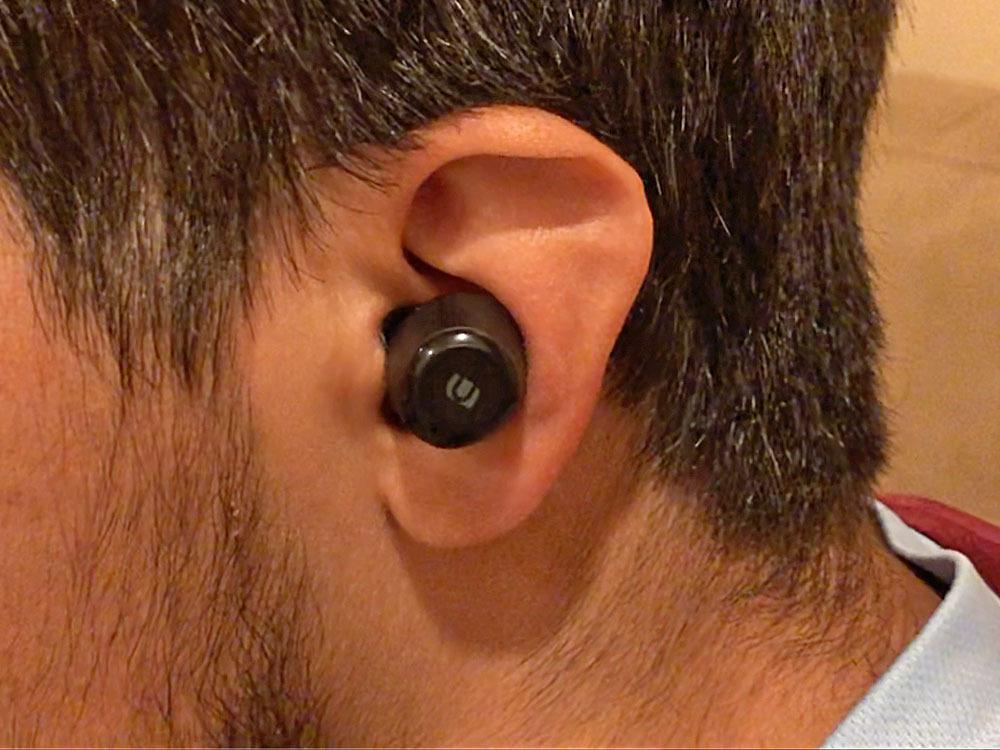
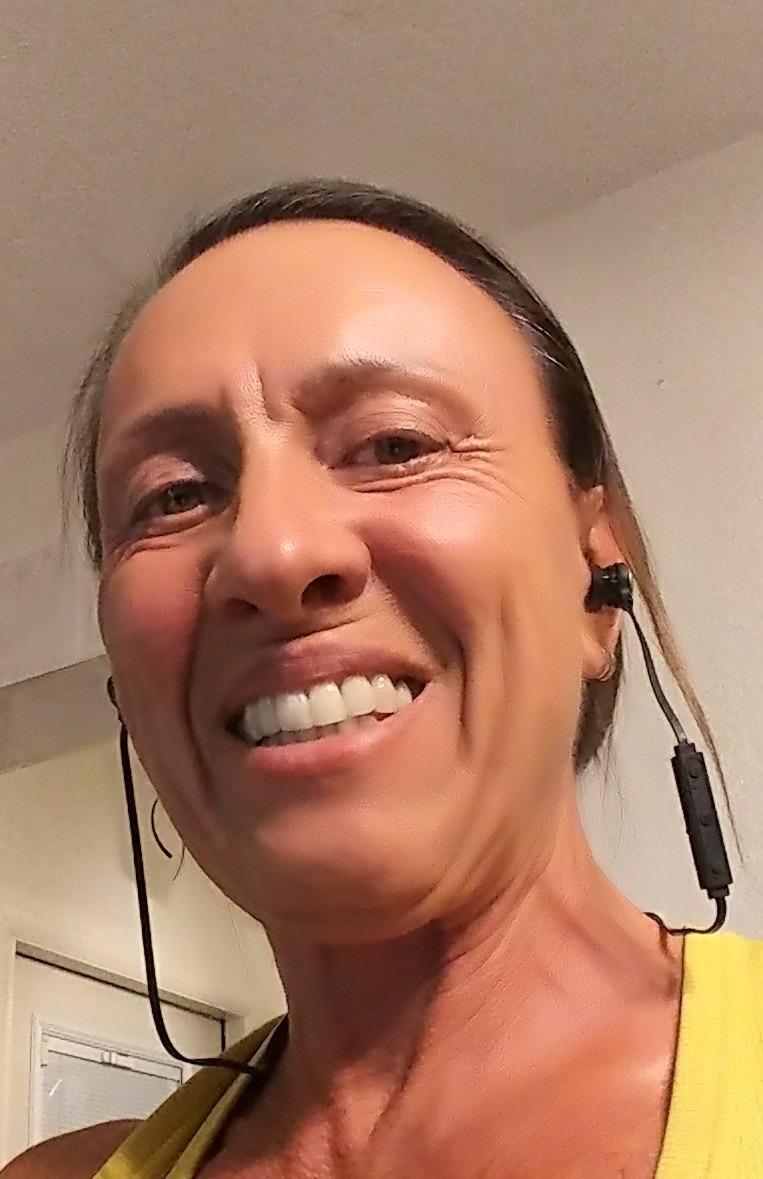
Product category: earbuds
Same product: no